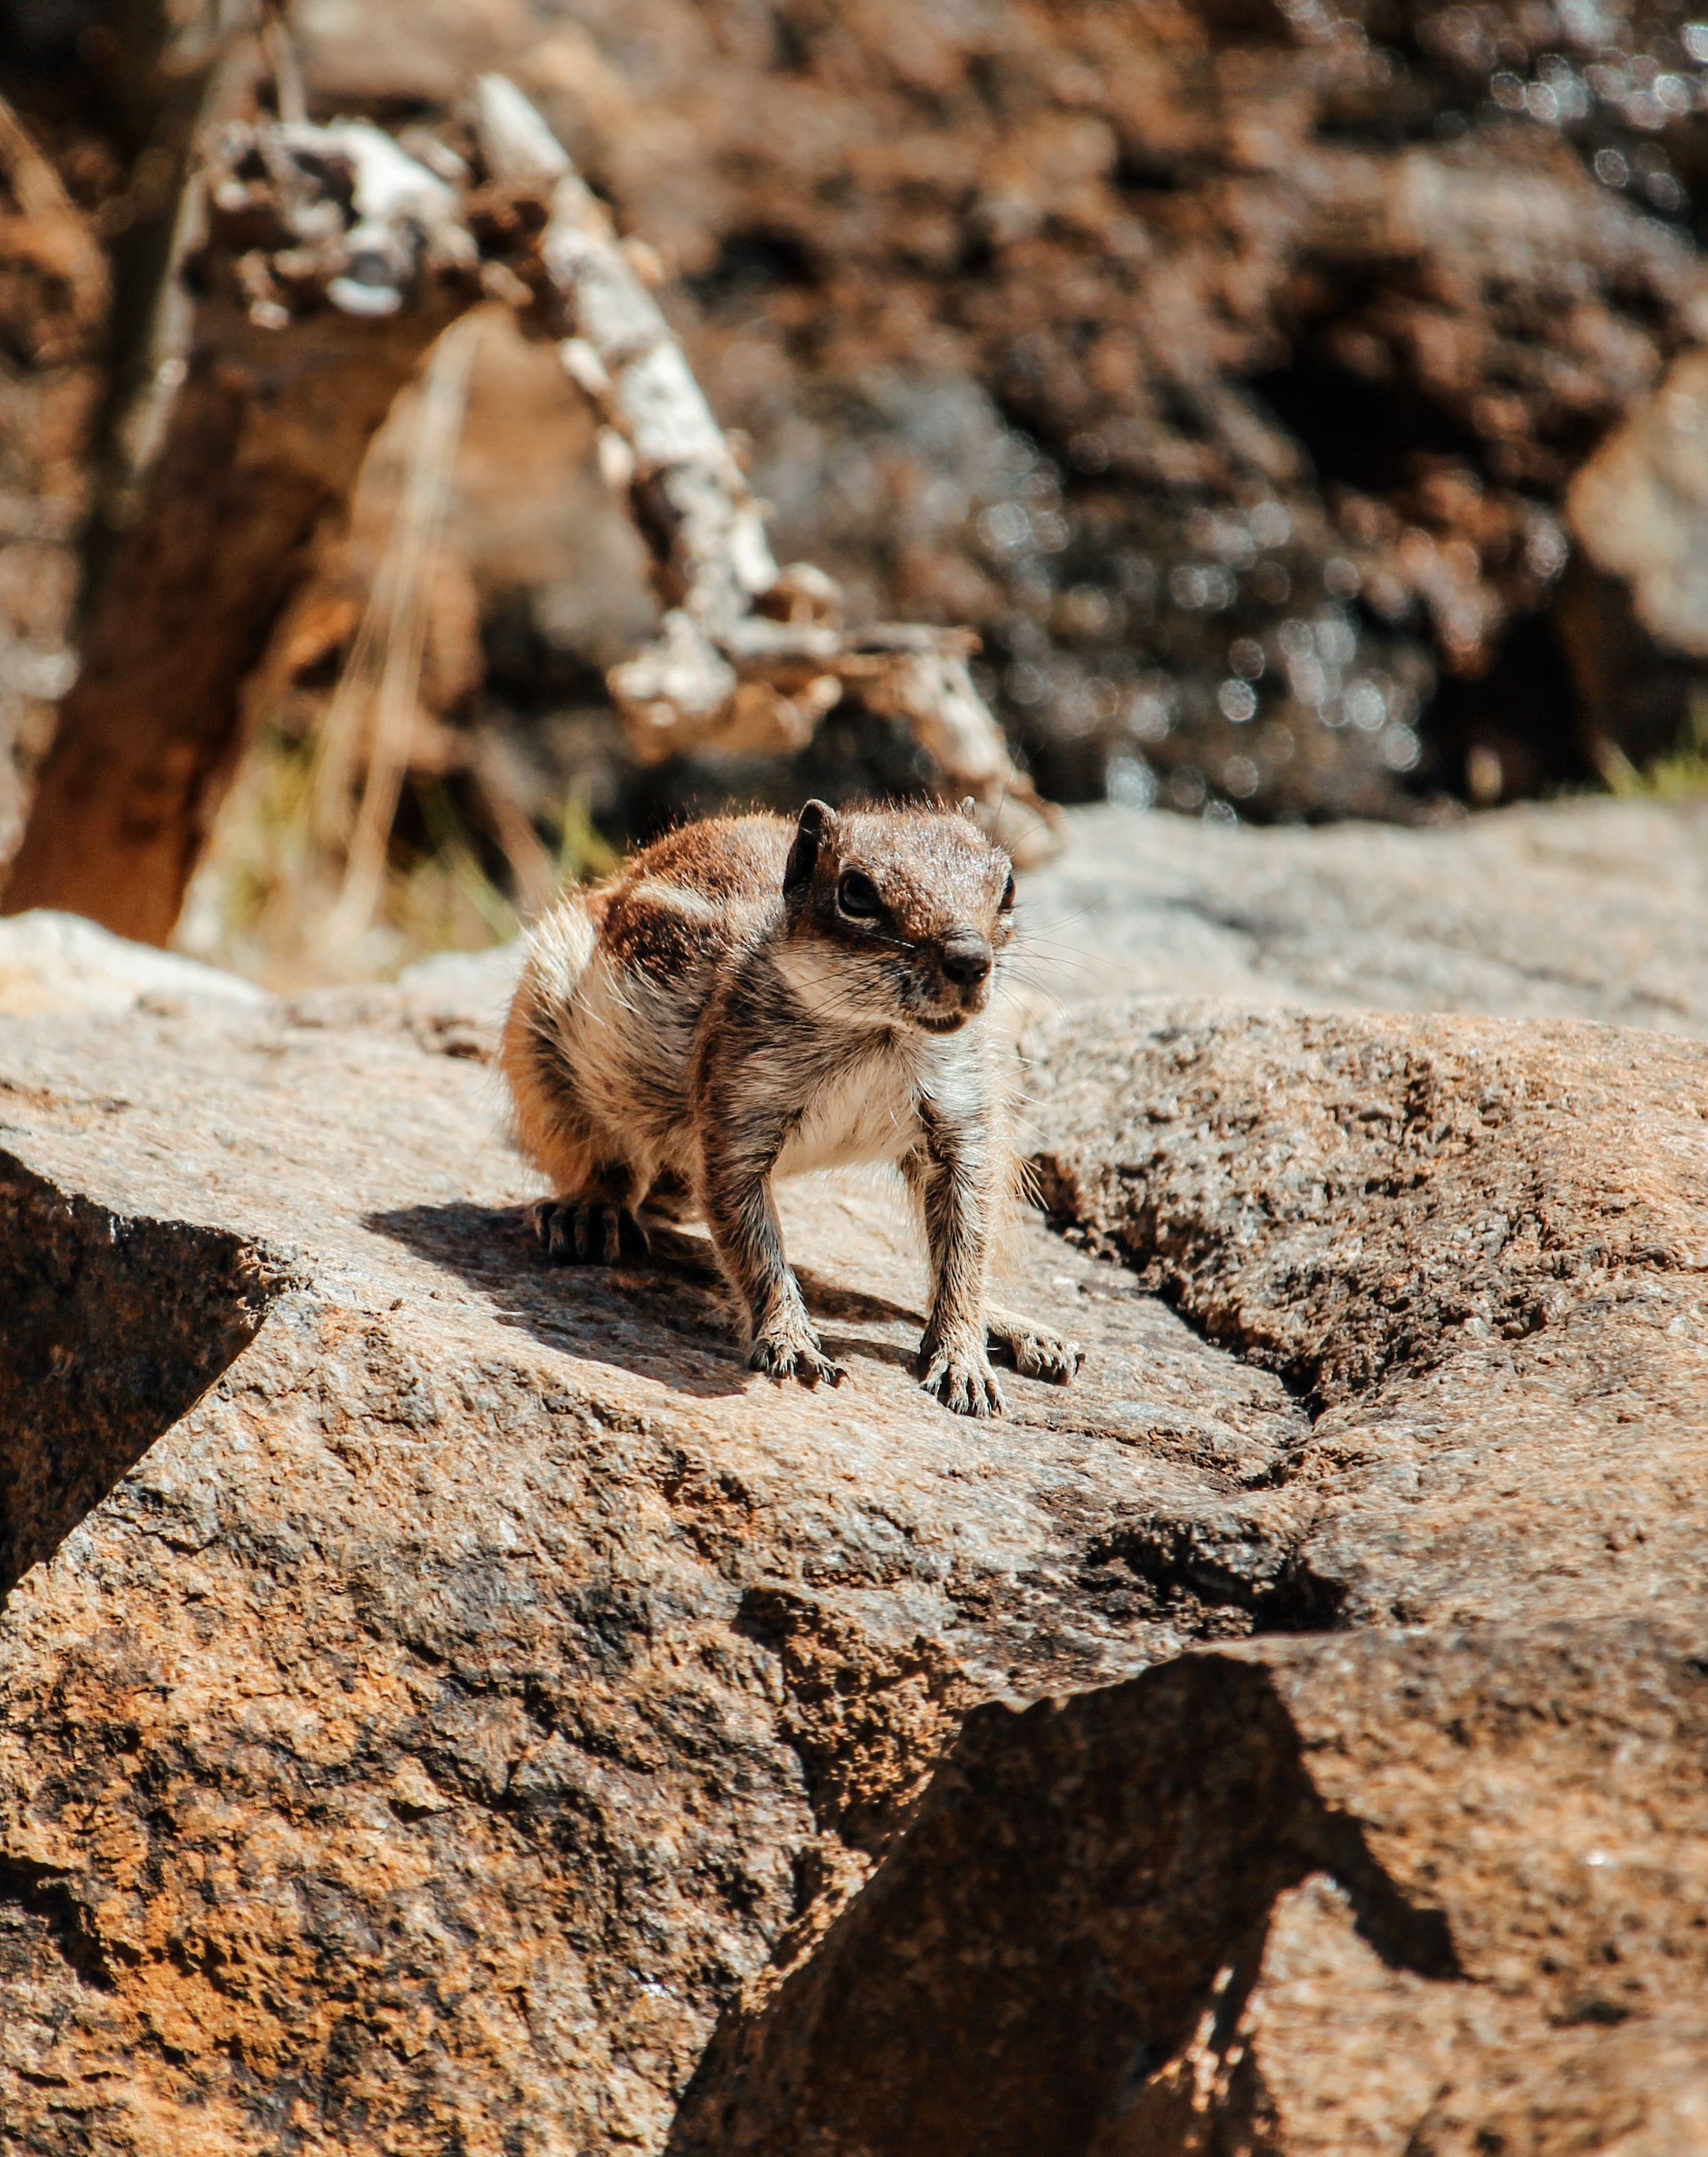
wildlife, rock, national park, canidae, carnivore, soil, fawn